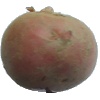
Label: Potato Red 1